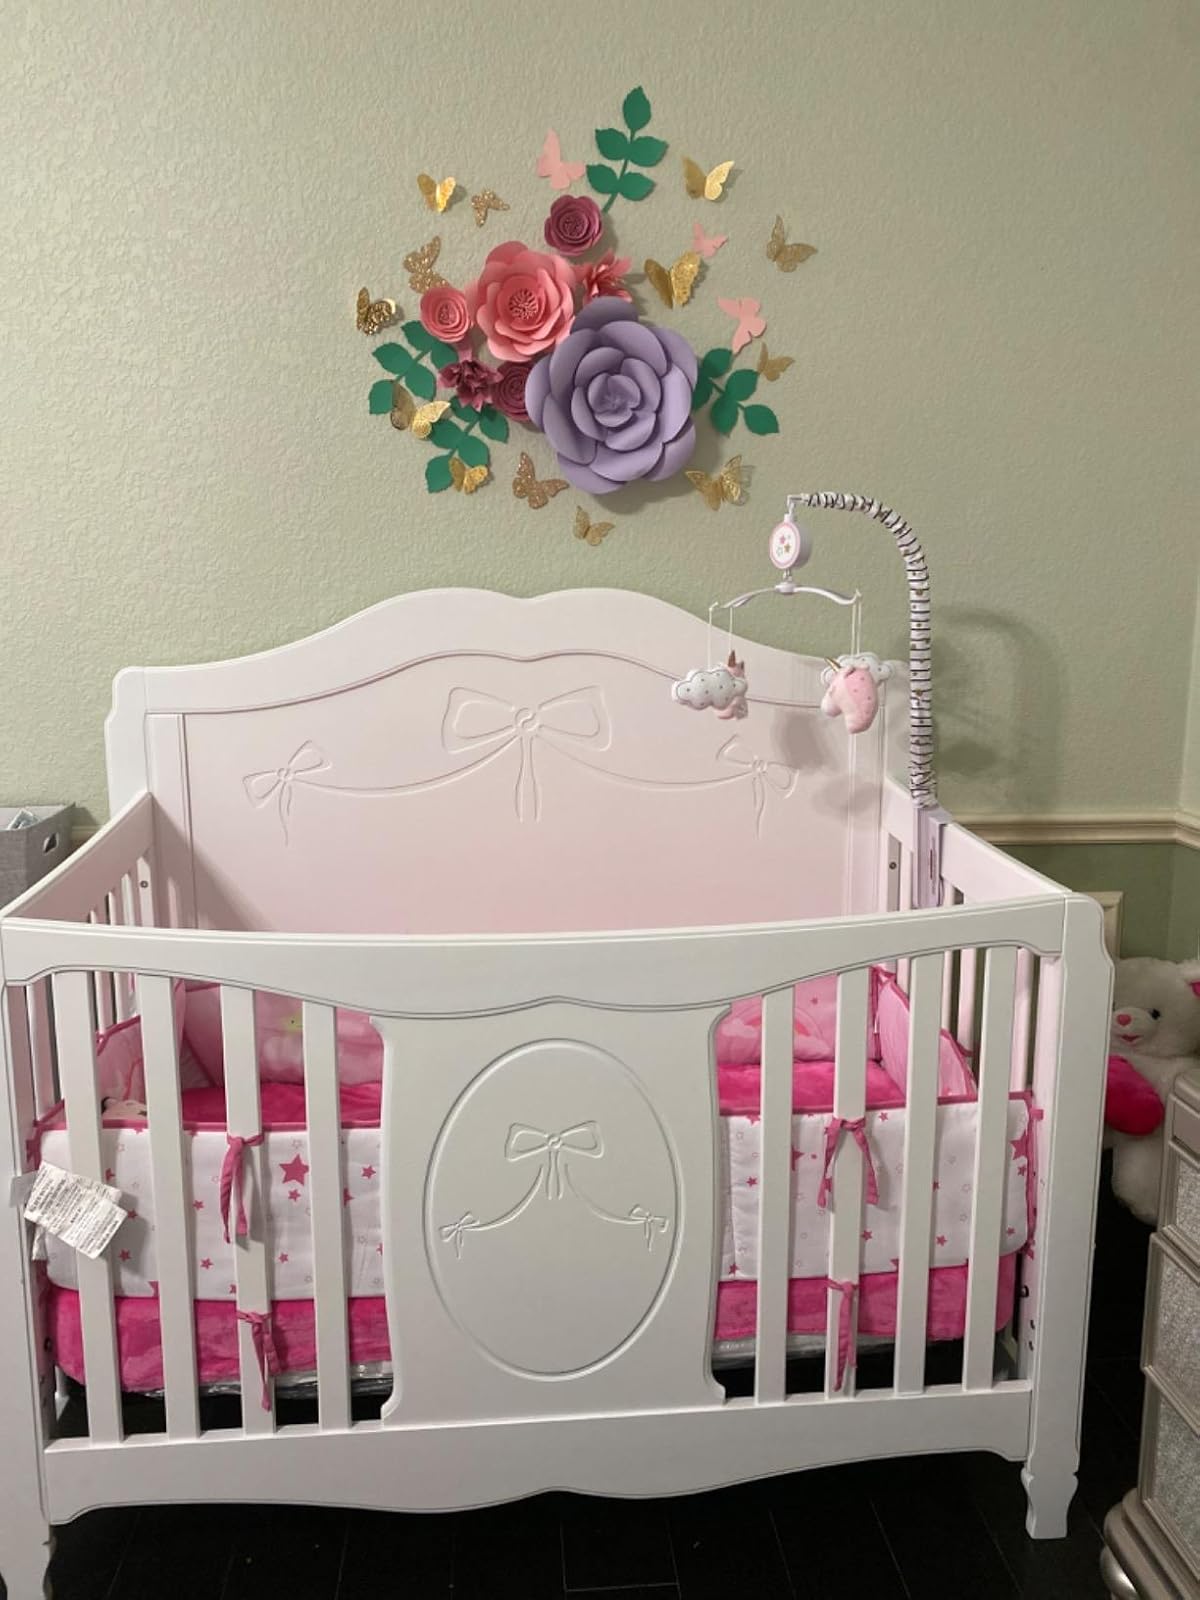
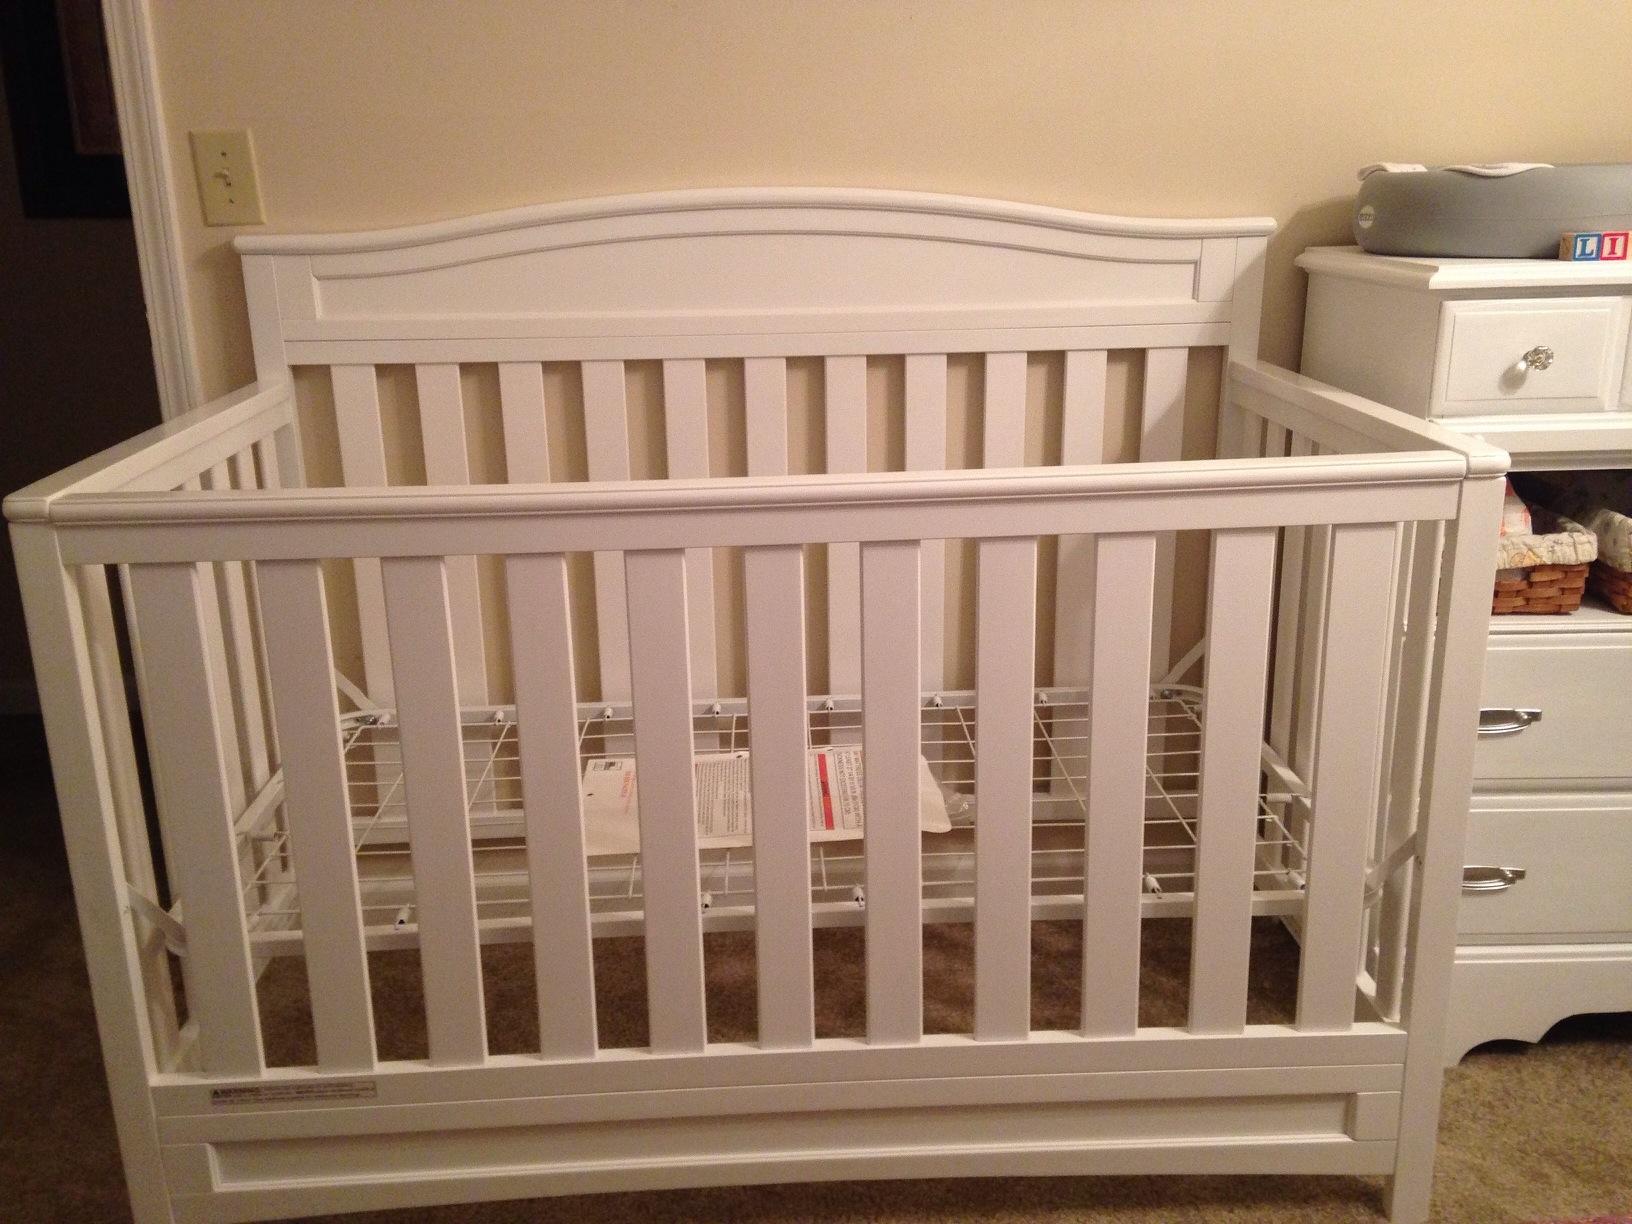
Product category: products_crib
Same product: no